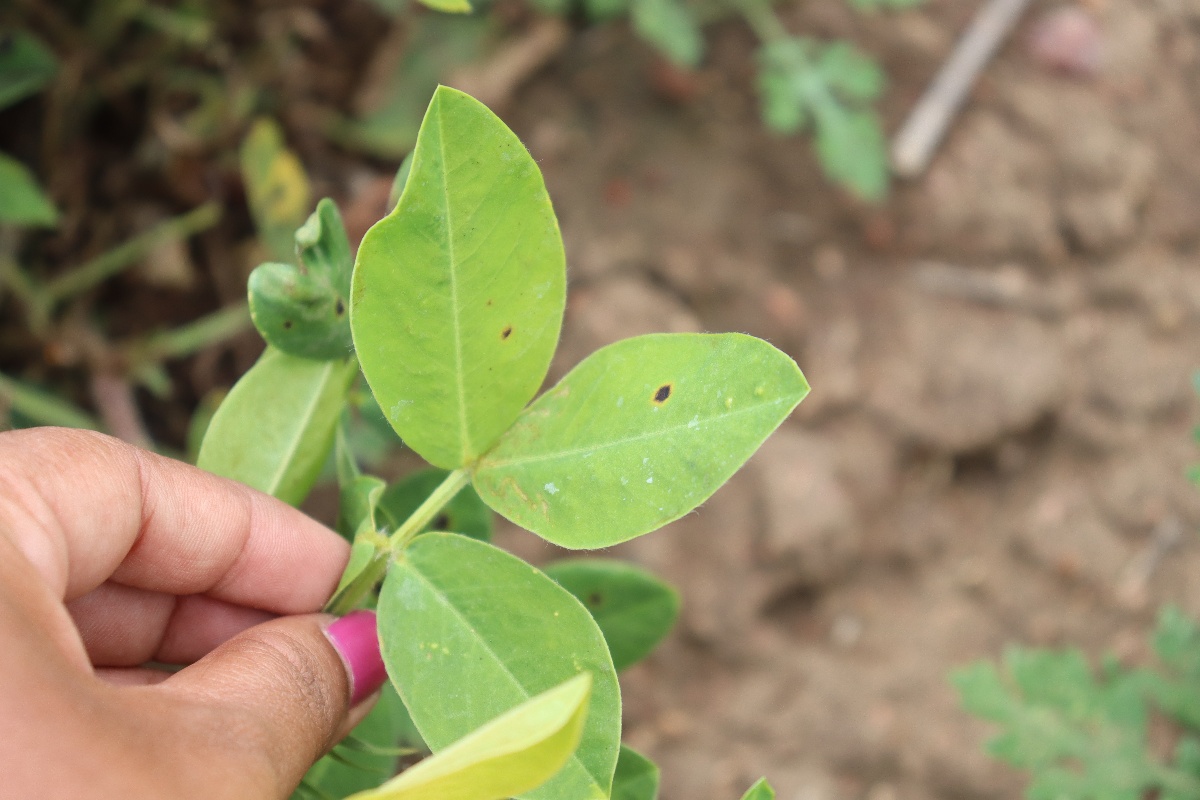
Label: nutrition deficiency